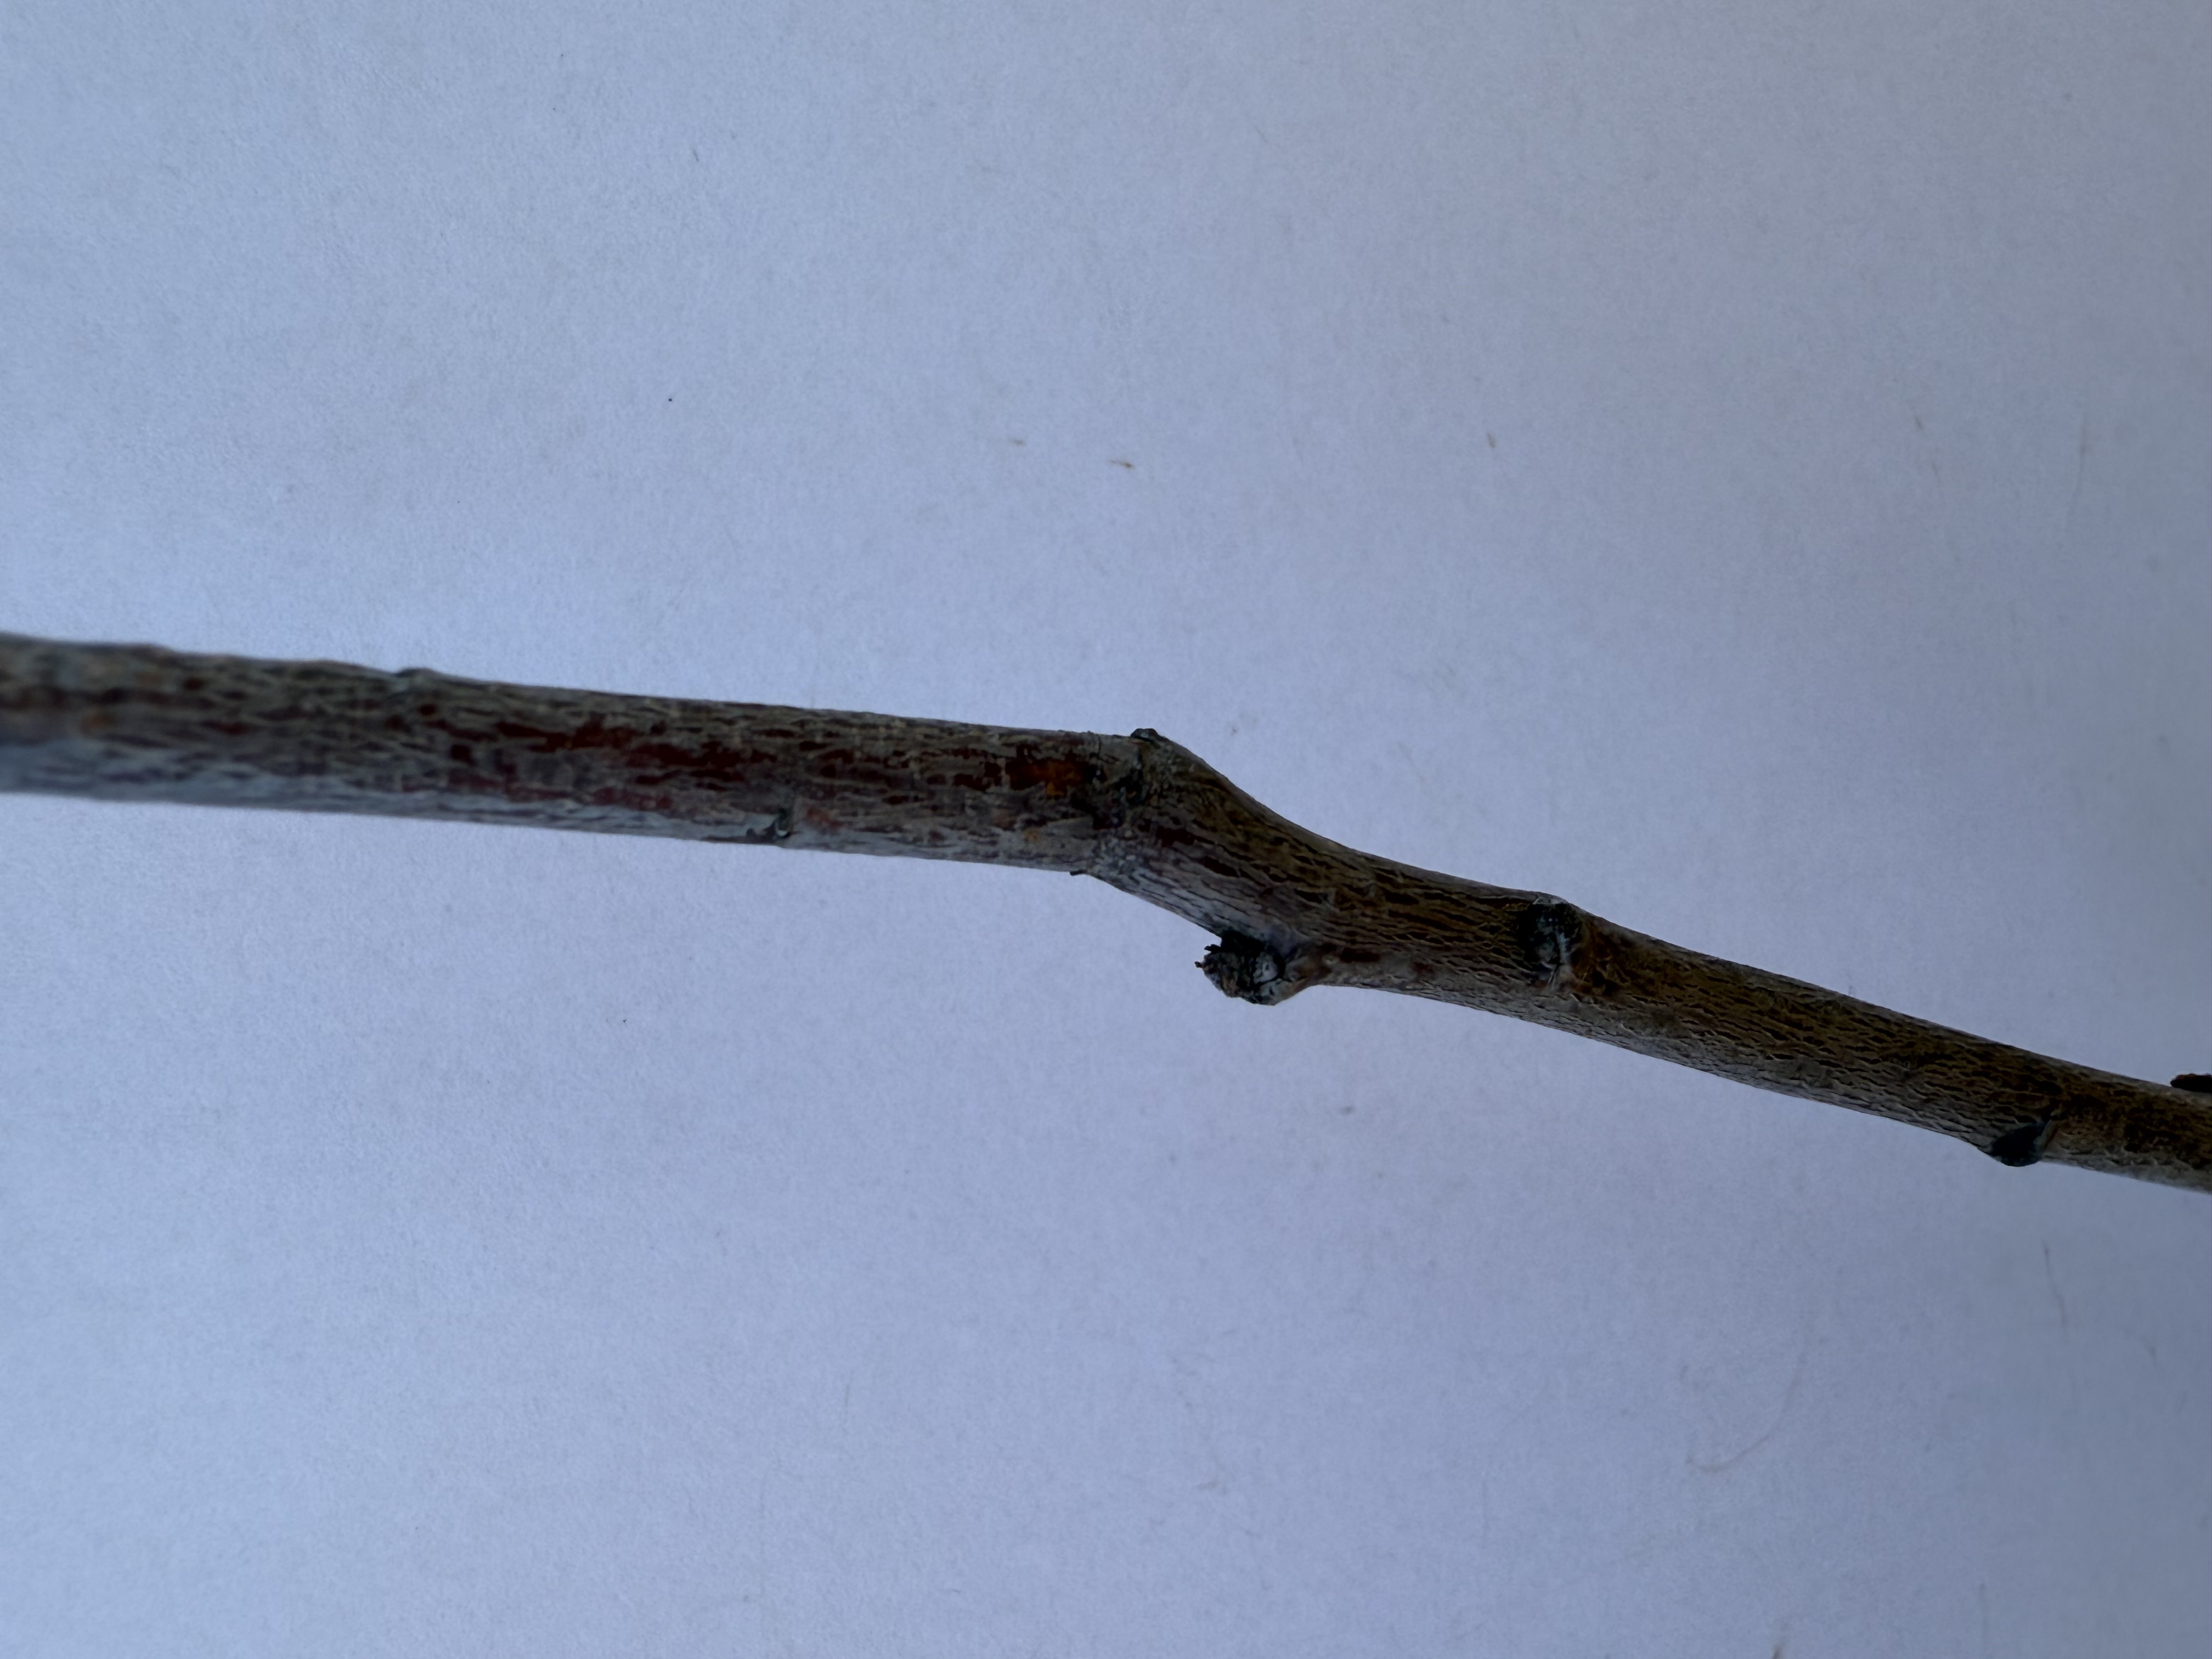
Variety: Show Time Plum